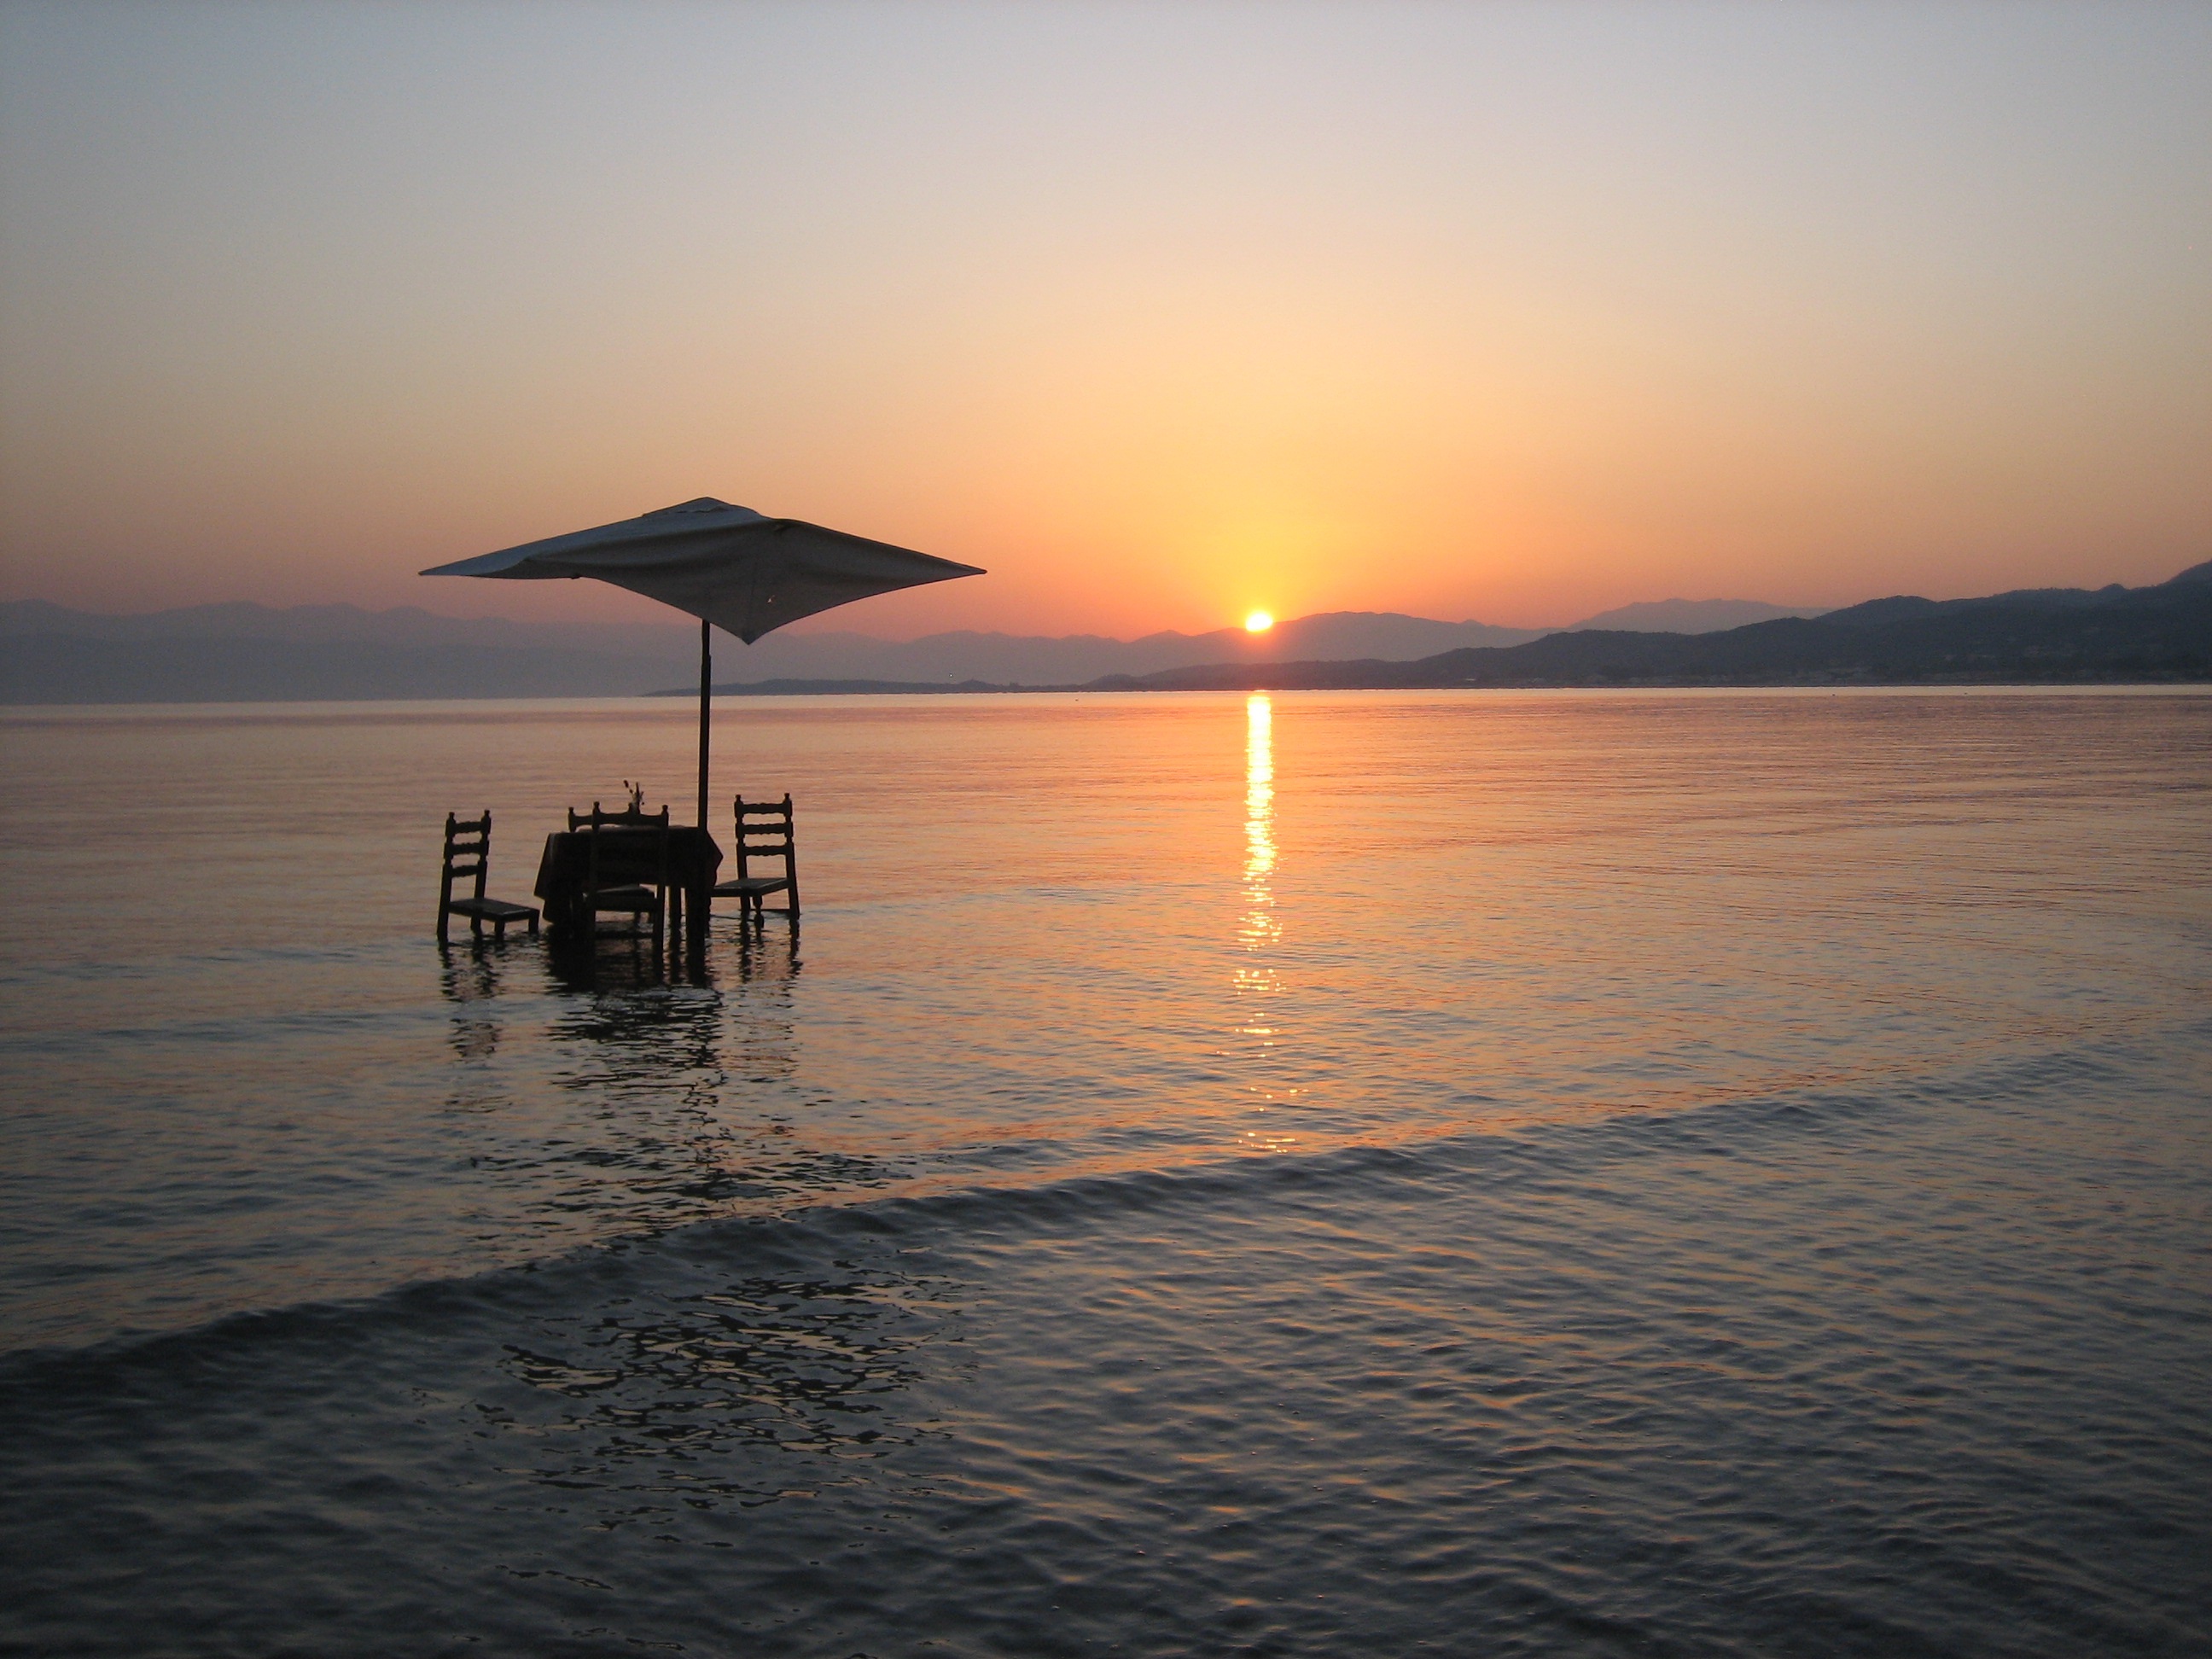
table, beach, sea, coast, water, ocean, horizon, sun, sunrise, sunset, sunlight, morning, shore, wave, lake, dawn, summer, travel, dusk, evening, reflection, greek, mediterranean, bay, island, breakfast, funny, greece, corfu, afterglow, roda